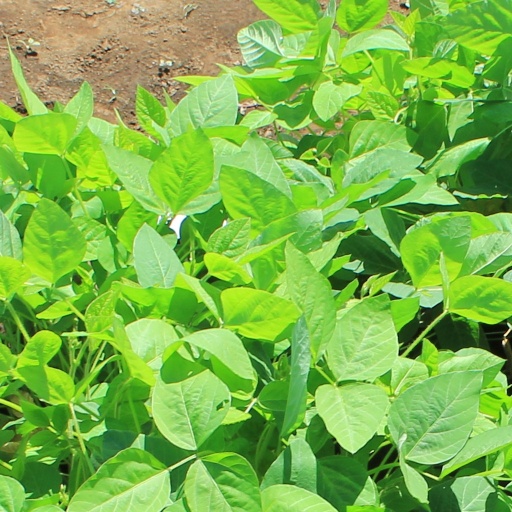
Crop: soybean